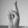
ASL letter: R